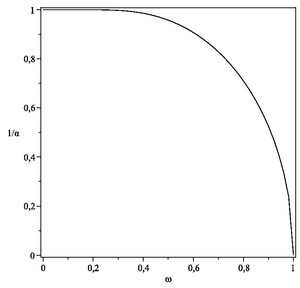
Coefficient pour l'extinction en fonction de l'albédo.
En physique l'extinction désigne la modification du rayonnement par diffusion et, par extension, la modification par absorption et diffusion. Ces deux phénomènes, absorption et diffusion, sont très différents à la fois par leur origine physique, mais également par leurs conséquences sur le transfert de rayonnement. On peut en effet restreindre le problème de l'absorption seule à l'étude de la propagation dans une seule direction, conduisant à la loi de Beer-Lambert. Par nature la diffusion introduit un couplage de toutes les directions de propagation. Il s'agit donc d'un problème dont la résolution est plus complexe et qui n'admet pas de solution analytique sauf cas très particulier.